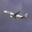
Label: airplane